Jessica Edwards (footballer)

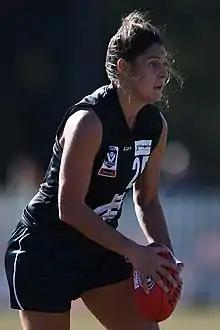
Edwards with Carlton in June 2019

Jessica 'Jess' Edwards (born 20 September 1989) is a former Australian rules footballer who played for in the AFL Women's (AFLW).